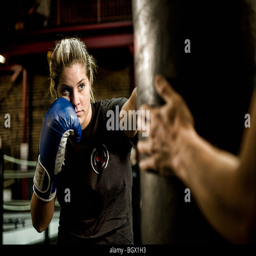
an action shot of a female boxer training